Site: brandenburg
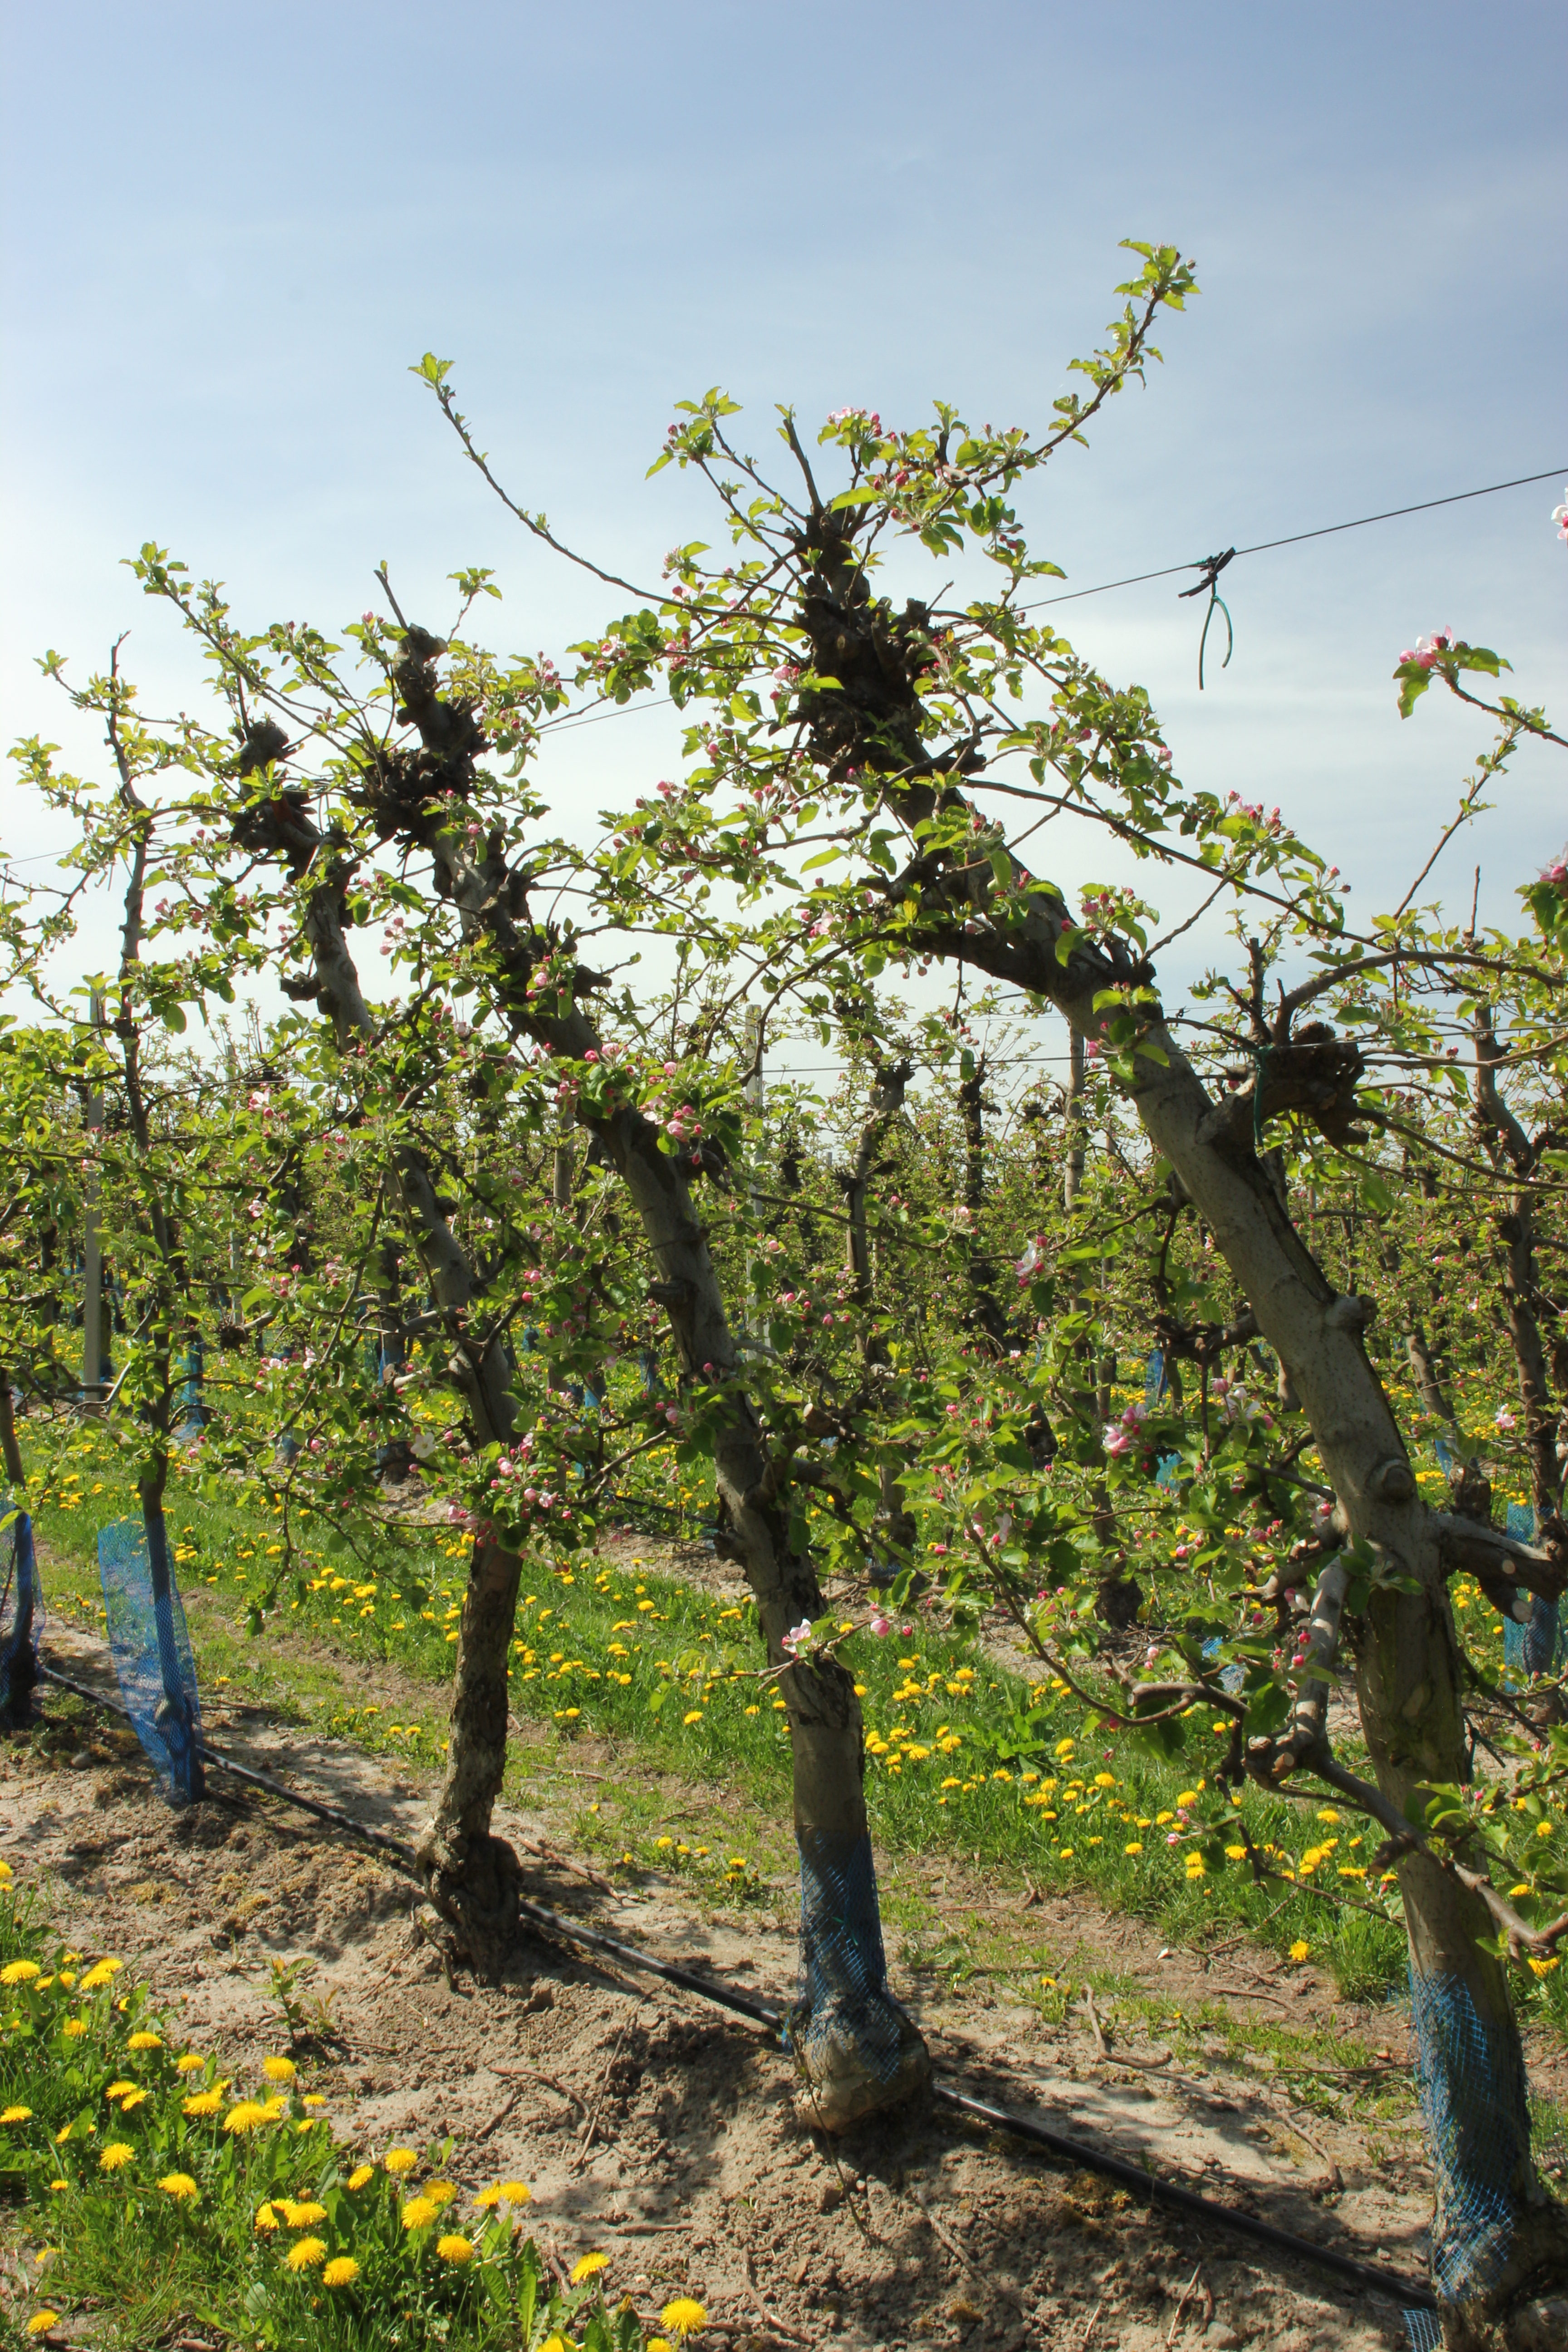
Growth stage (BBCH 57): Inflorescence emergence